Stone Mountain

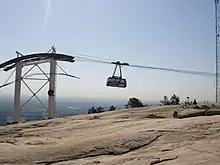
The mountain top and Skyride

The mountain, which ranges in composition from quartz monzonite to granite and granodiorite, is more than in circumference at its base. The summit of the mountain can be reached by a walk-up trail on the west side of the mountain or by the Skyride aerial tram.